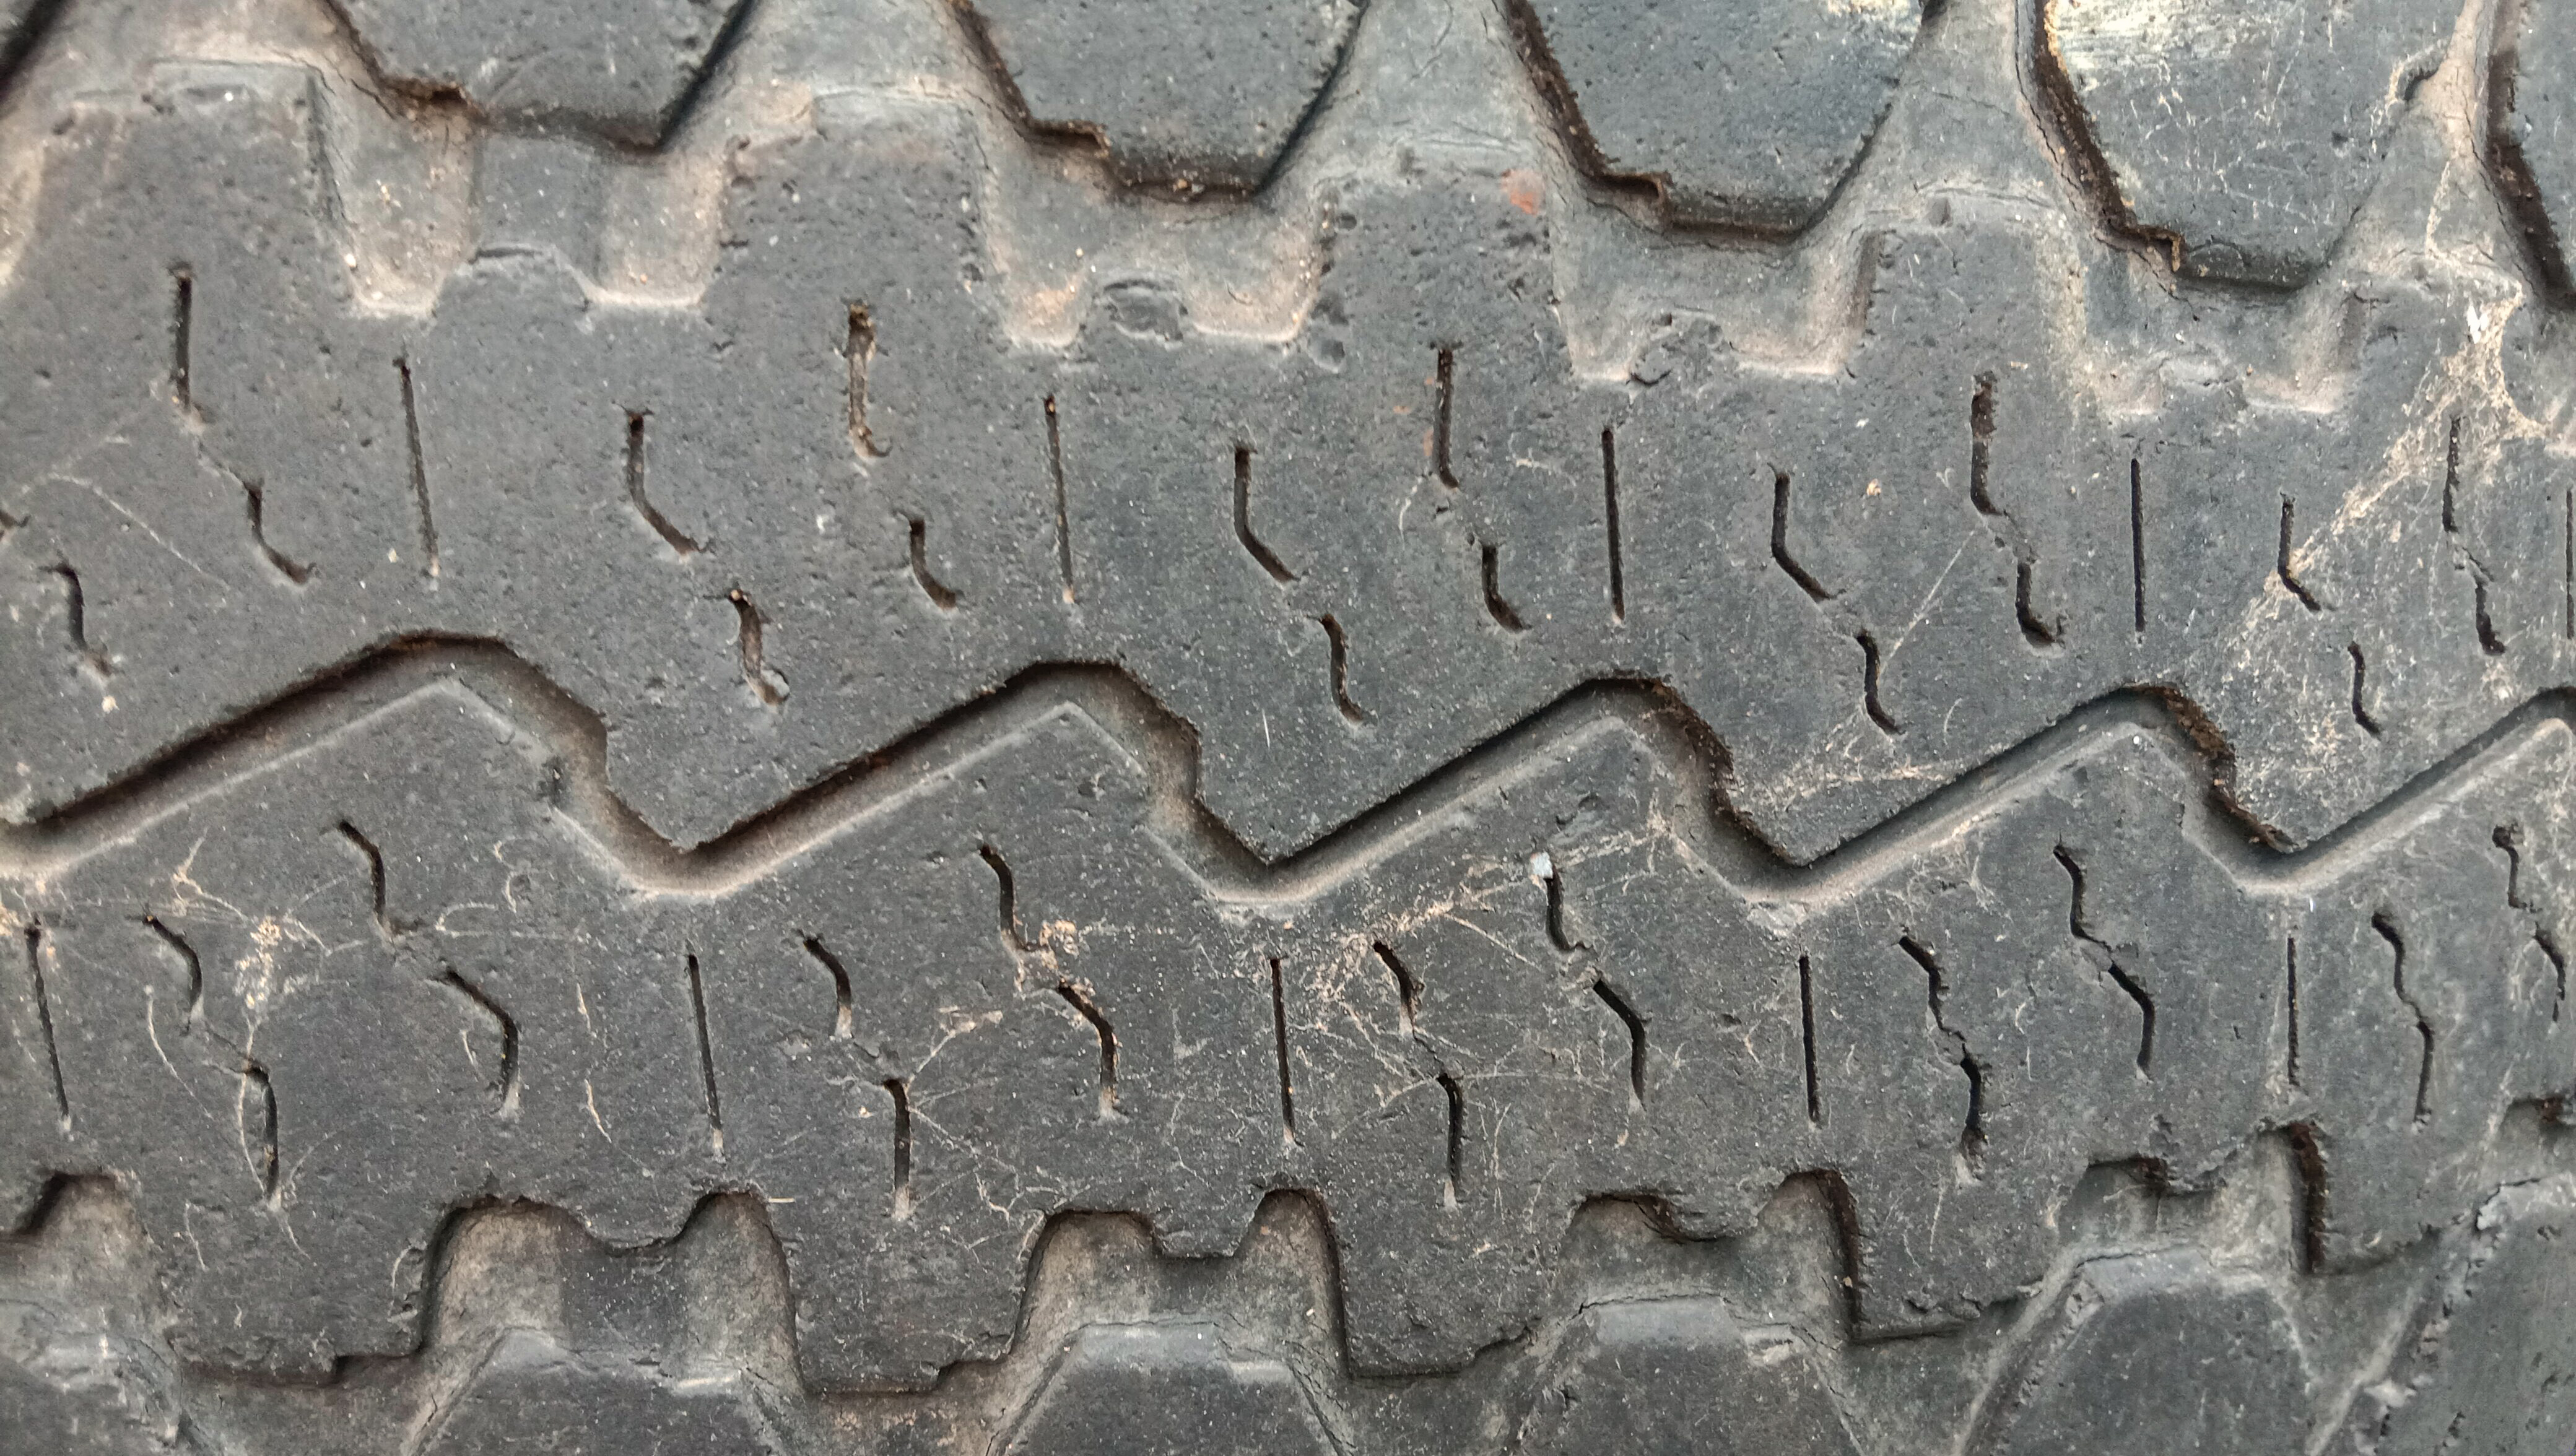
car, tire, track, vehicle, wheel, dirty, speed, grunge, rubber, truck, dirt, black, motorcycle, vector, print, road, element, race, design, texture, pattern, shape, transportation, graphic, set, silhouette, abstract, sport, tread, isolated, mud, transport, trace, trail, part, tractor, rally, white, mark, bike, motor, outline, traffic, tyre, effect, illustration, street, image, skid, auto, brown, automotive tire, synthetic rubber, wood, grey, rim, road surface, font, wall, landscape, automotive wheel system, building material, auto part, close up, metal, soil, rolling, natural rubber, trunk, circle, carmine, tire care, brick, rock, composite material, concrete